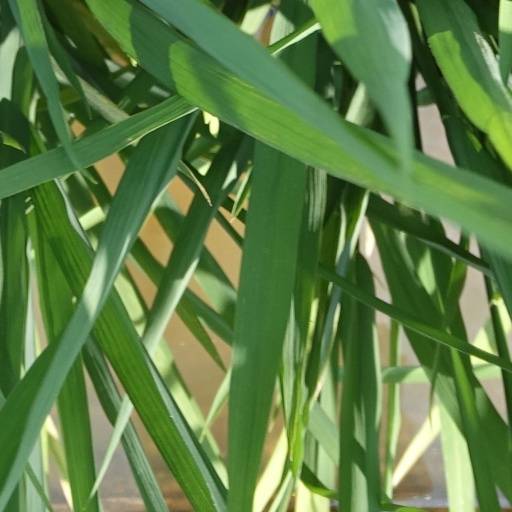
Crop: rice